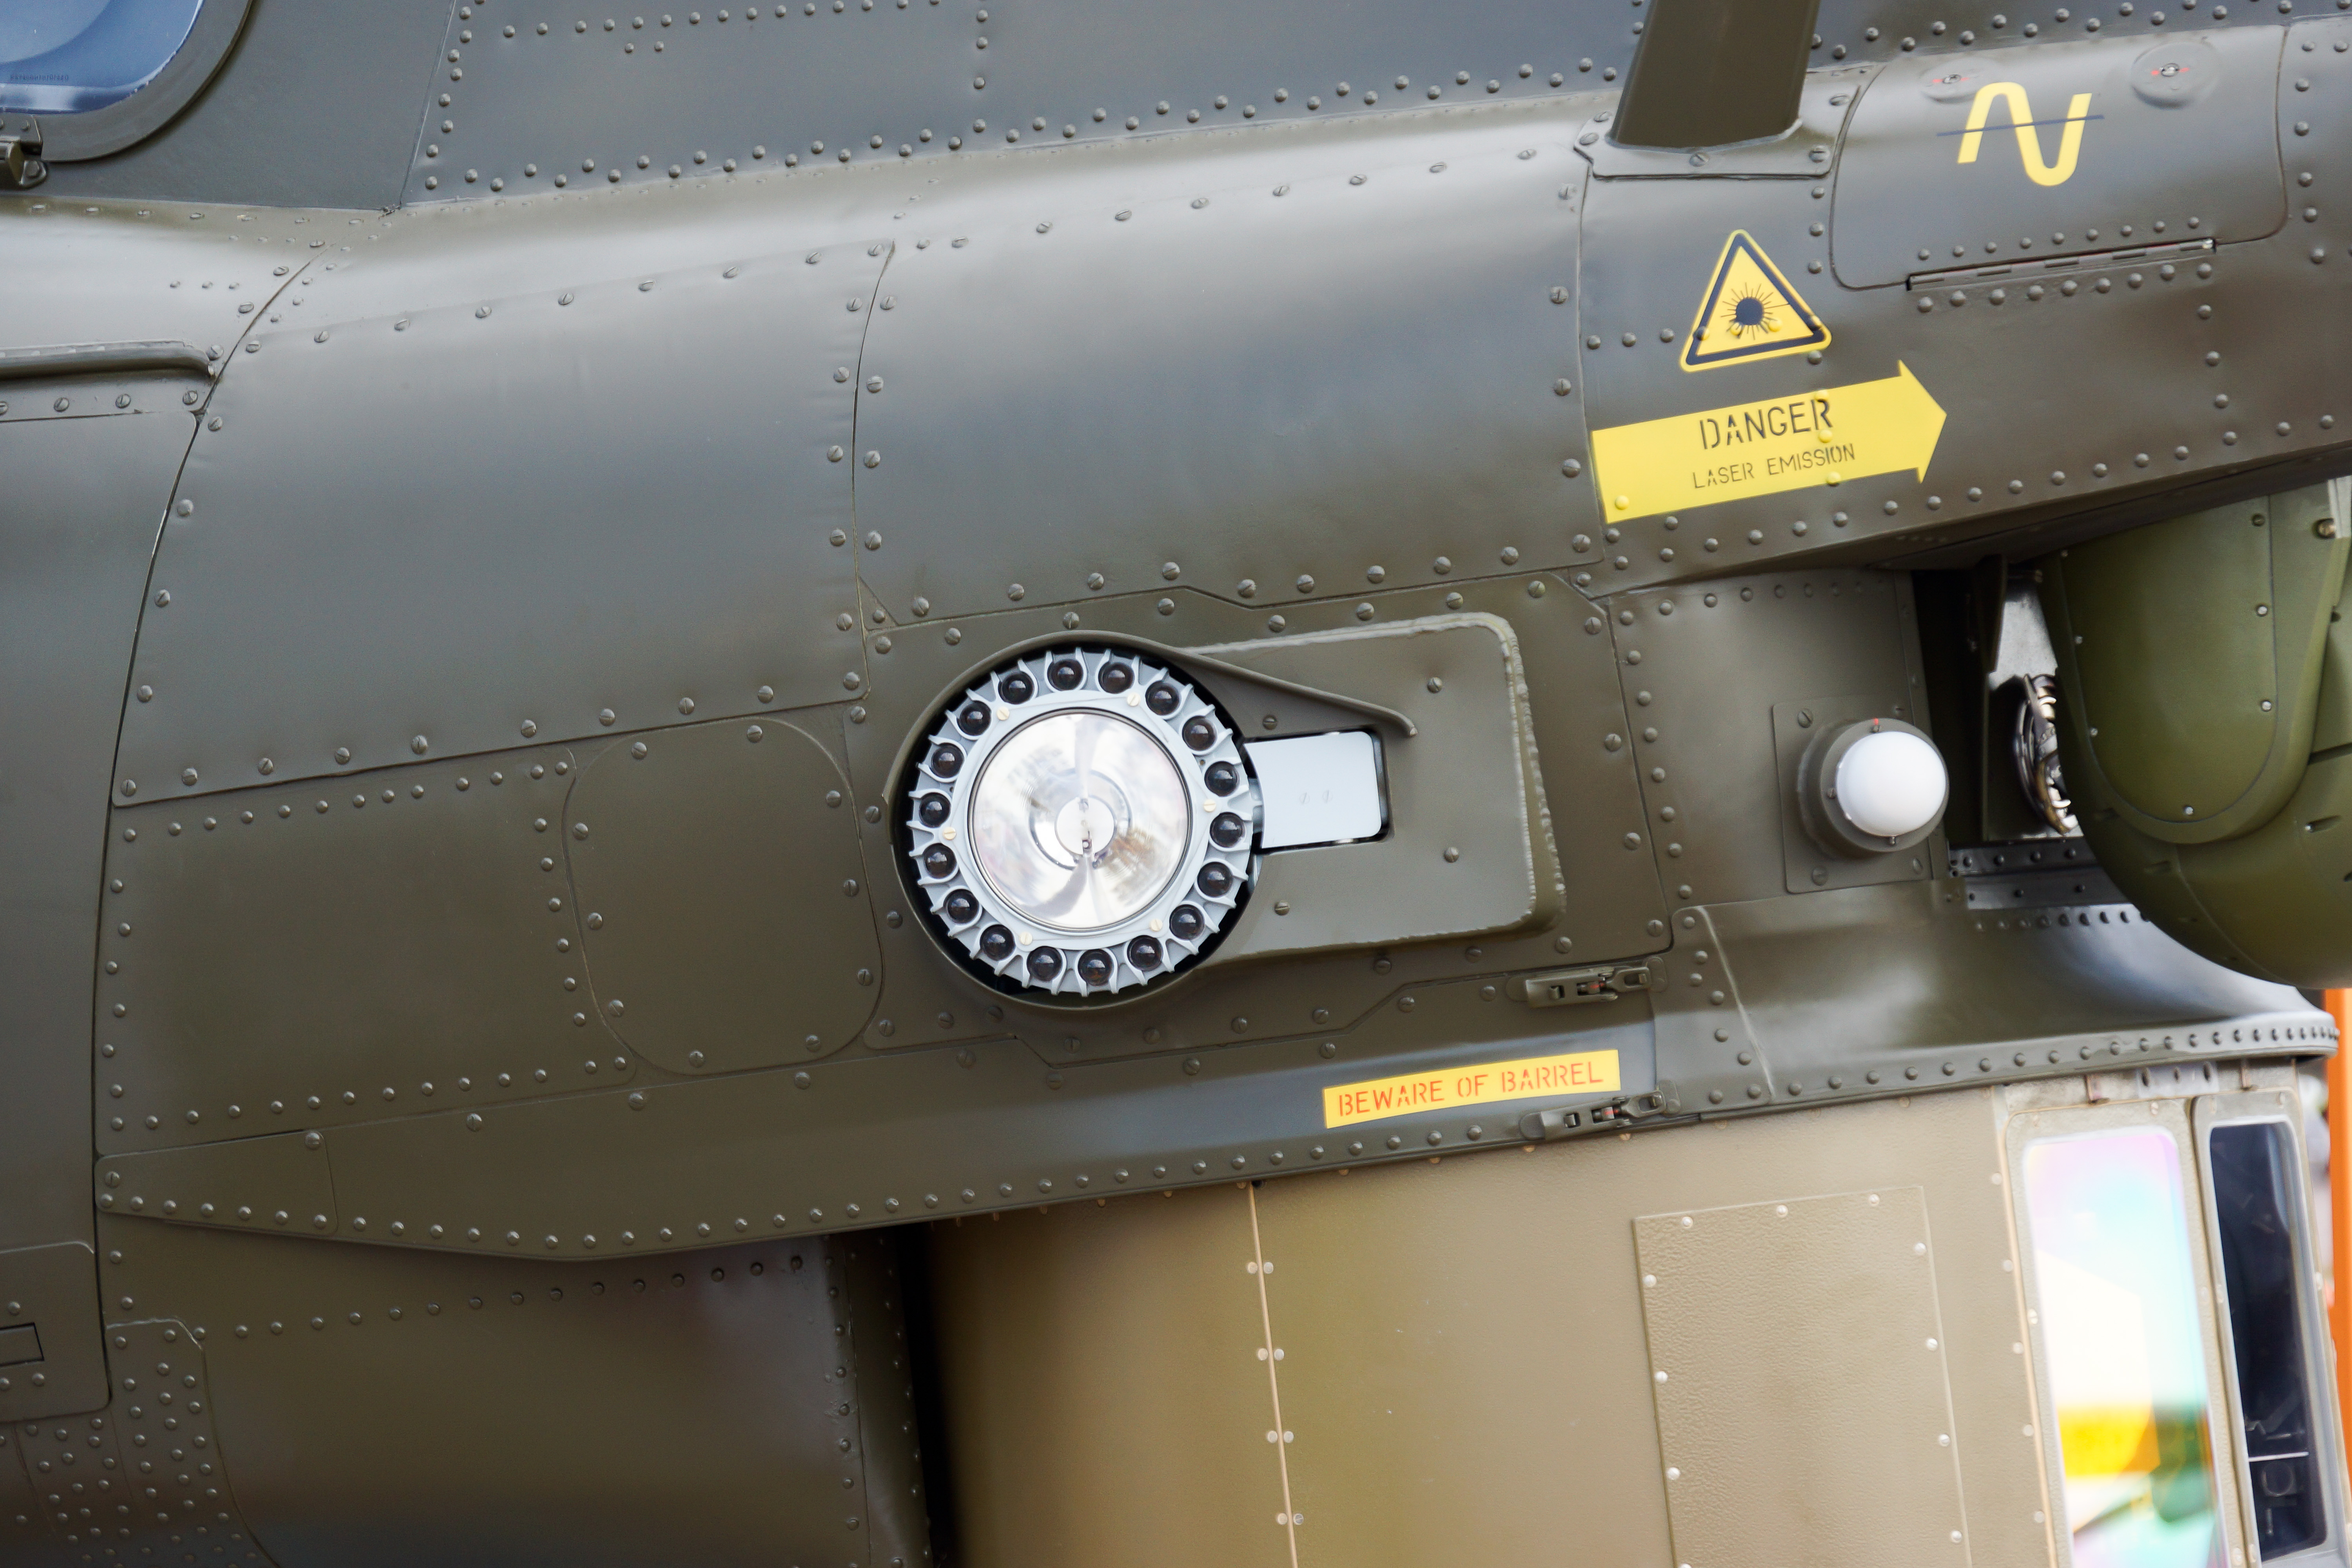
air show, statics, airplane, helicopter, aerodrome technology, aviation, military aviation, civil aviation, fighter, vehicle, sky, exhibition, maks, motor vehicle, military aircraft, aerospace engineering, logo, aircraft, aerospace manufacturer, gas, symbol, machine, security, fighter aircraft, military vehicle, law enforcement, ground attack aircraft, air force